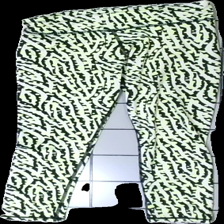
View: front
Type: Tights
Category: Children
Brand: Not in the list
Brand text on label: Pro Touch
Colors: Green, Black, White
Material: 83% polyester, 17% elastane
Pattern: Animal print
Cut: Regular, Tight
Size: 146
Season: All
Trend: Sports
Price range: <50
Recommended usage: Reuse